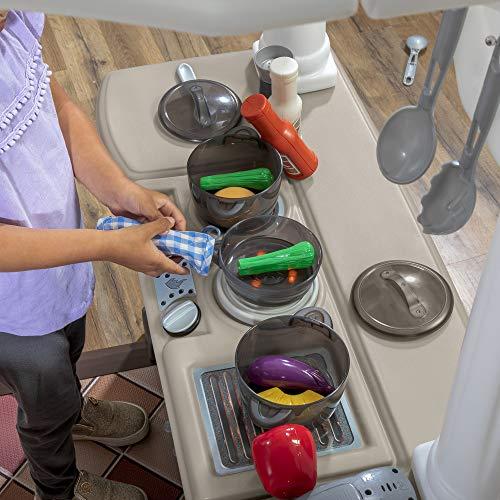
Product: Step2 Grand Walk-in Kitchen
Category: Toys & Games | Dress Up & Pretend Play | Pretend Play | Kitchen Toys
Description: Activate the fun lights and sounds on the pretend stovetop for realistic kitchen play.
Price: $264.99
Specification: ProductDimensions:46x36.2x47inches|ItemWeight:59pounds|ShippingWeight:59pounds(Viewshippingratesandpolicies)|ASIN:B07SYVP512|Itemmodelnumber:4977KR|Manufacturerrecommendedage:24months-5years